Hoffmann H38 Observer

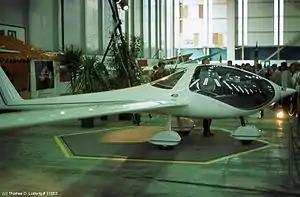
Hoffmann Visonar / H38 Observer at ILA 1984, courtesy of TDL

The H38 Observer is an experimental design for an observation aircraft designed by Wolf Hoffmann, in Austria, in the early 1980s.